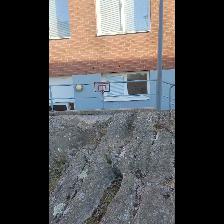
Label: NonHuman